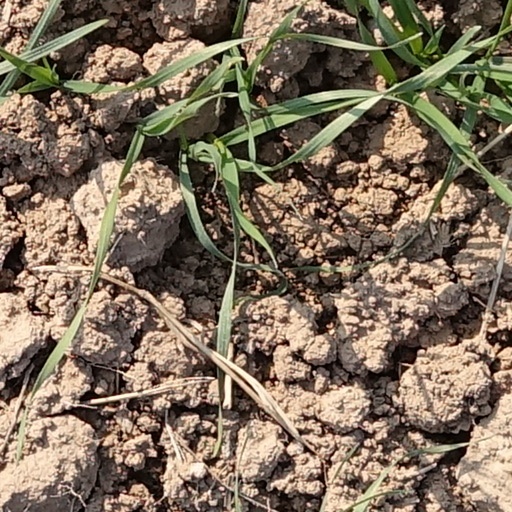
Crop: wheat